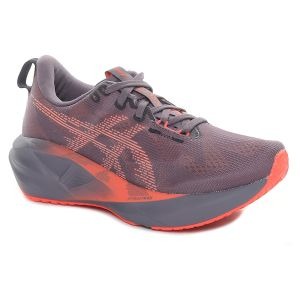
Asics Scarpa da Running Donna  Novablast 5 Lilla Corallo   Sconto 10%
Prezzo: 135,00 €